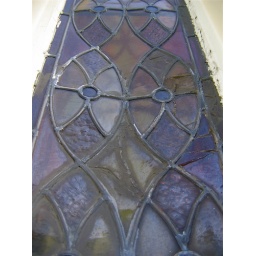
Old, warped stained glass on a house in Southie.